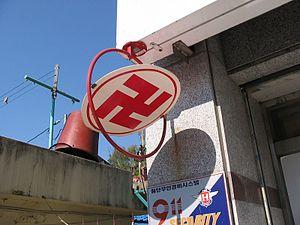
Date
La Corée du Sud partage sa culture traditionnelle avec celle de la Corée du Nord. La culture coréenne est influencée par celle de la Chine mais est essentiellement distincte. La culture traditionnelle a été également influencée par le bouddhisme et le confucianisme et a elle-même influencé la culture japonaise.